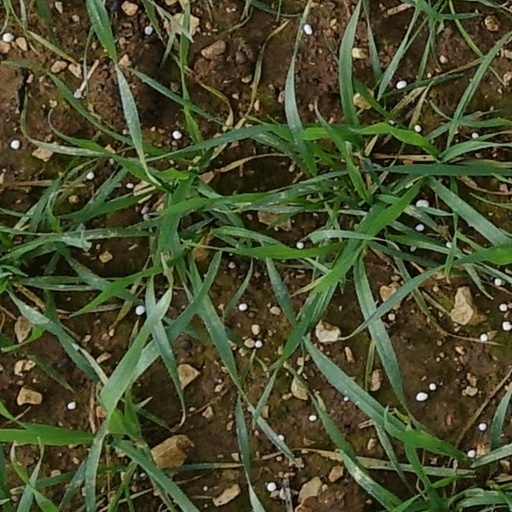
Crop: wheat